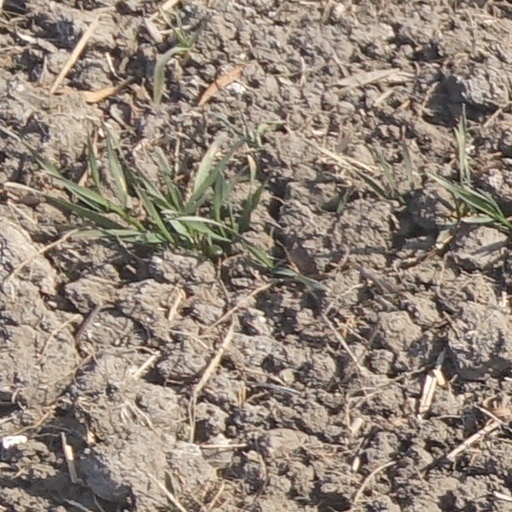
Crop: wheat